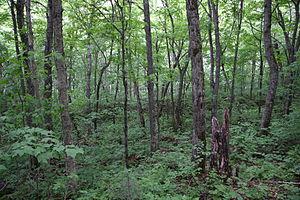
Sous-bois d'un peuplement d'une Érablière à Bouleau jaune, Parc national de la Jacques-Cartier, Québec, Canada